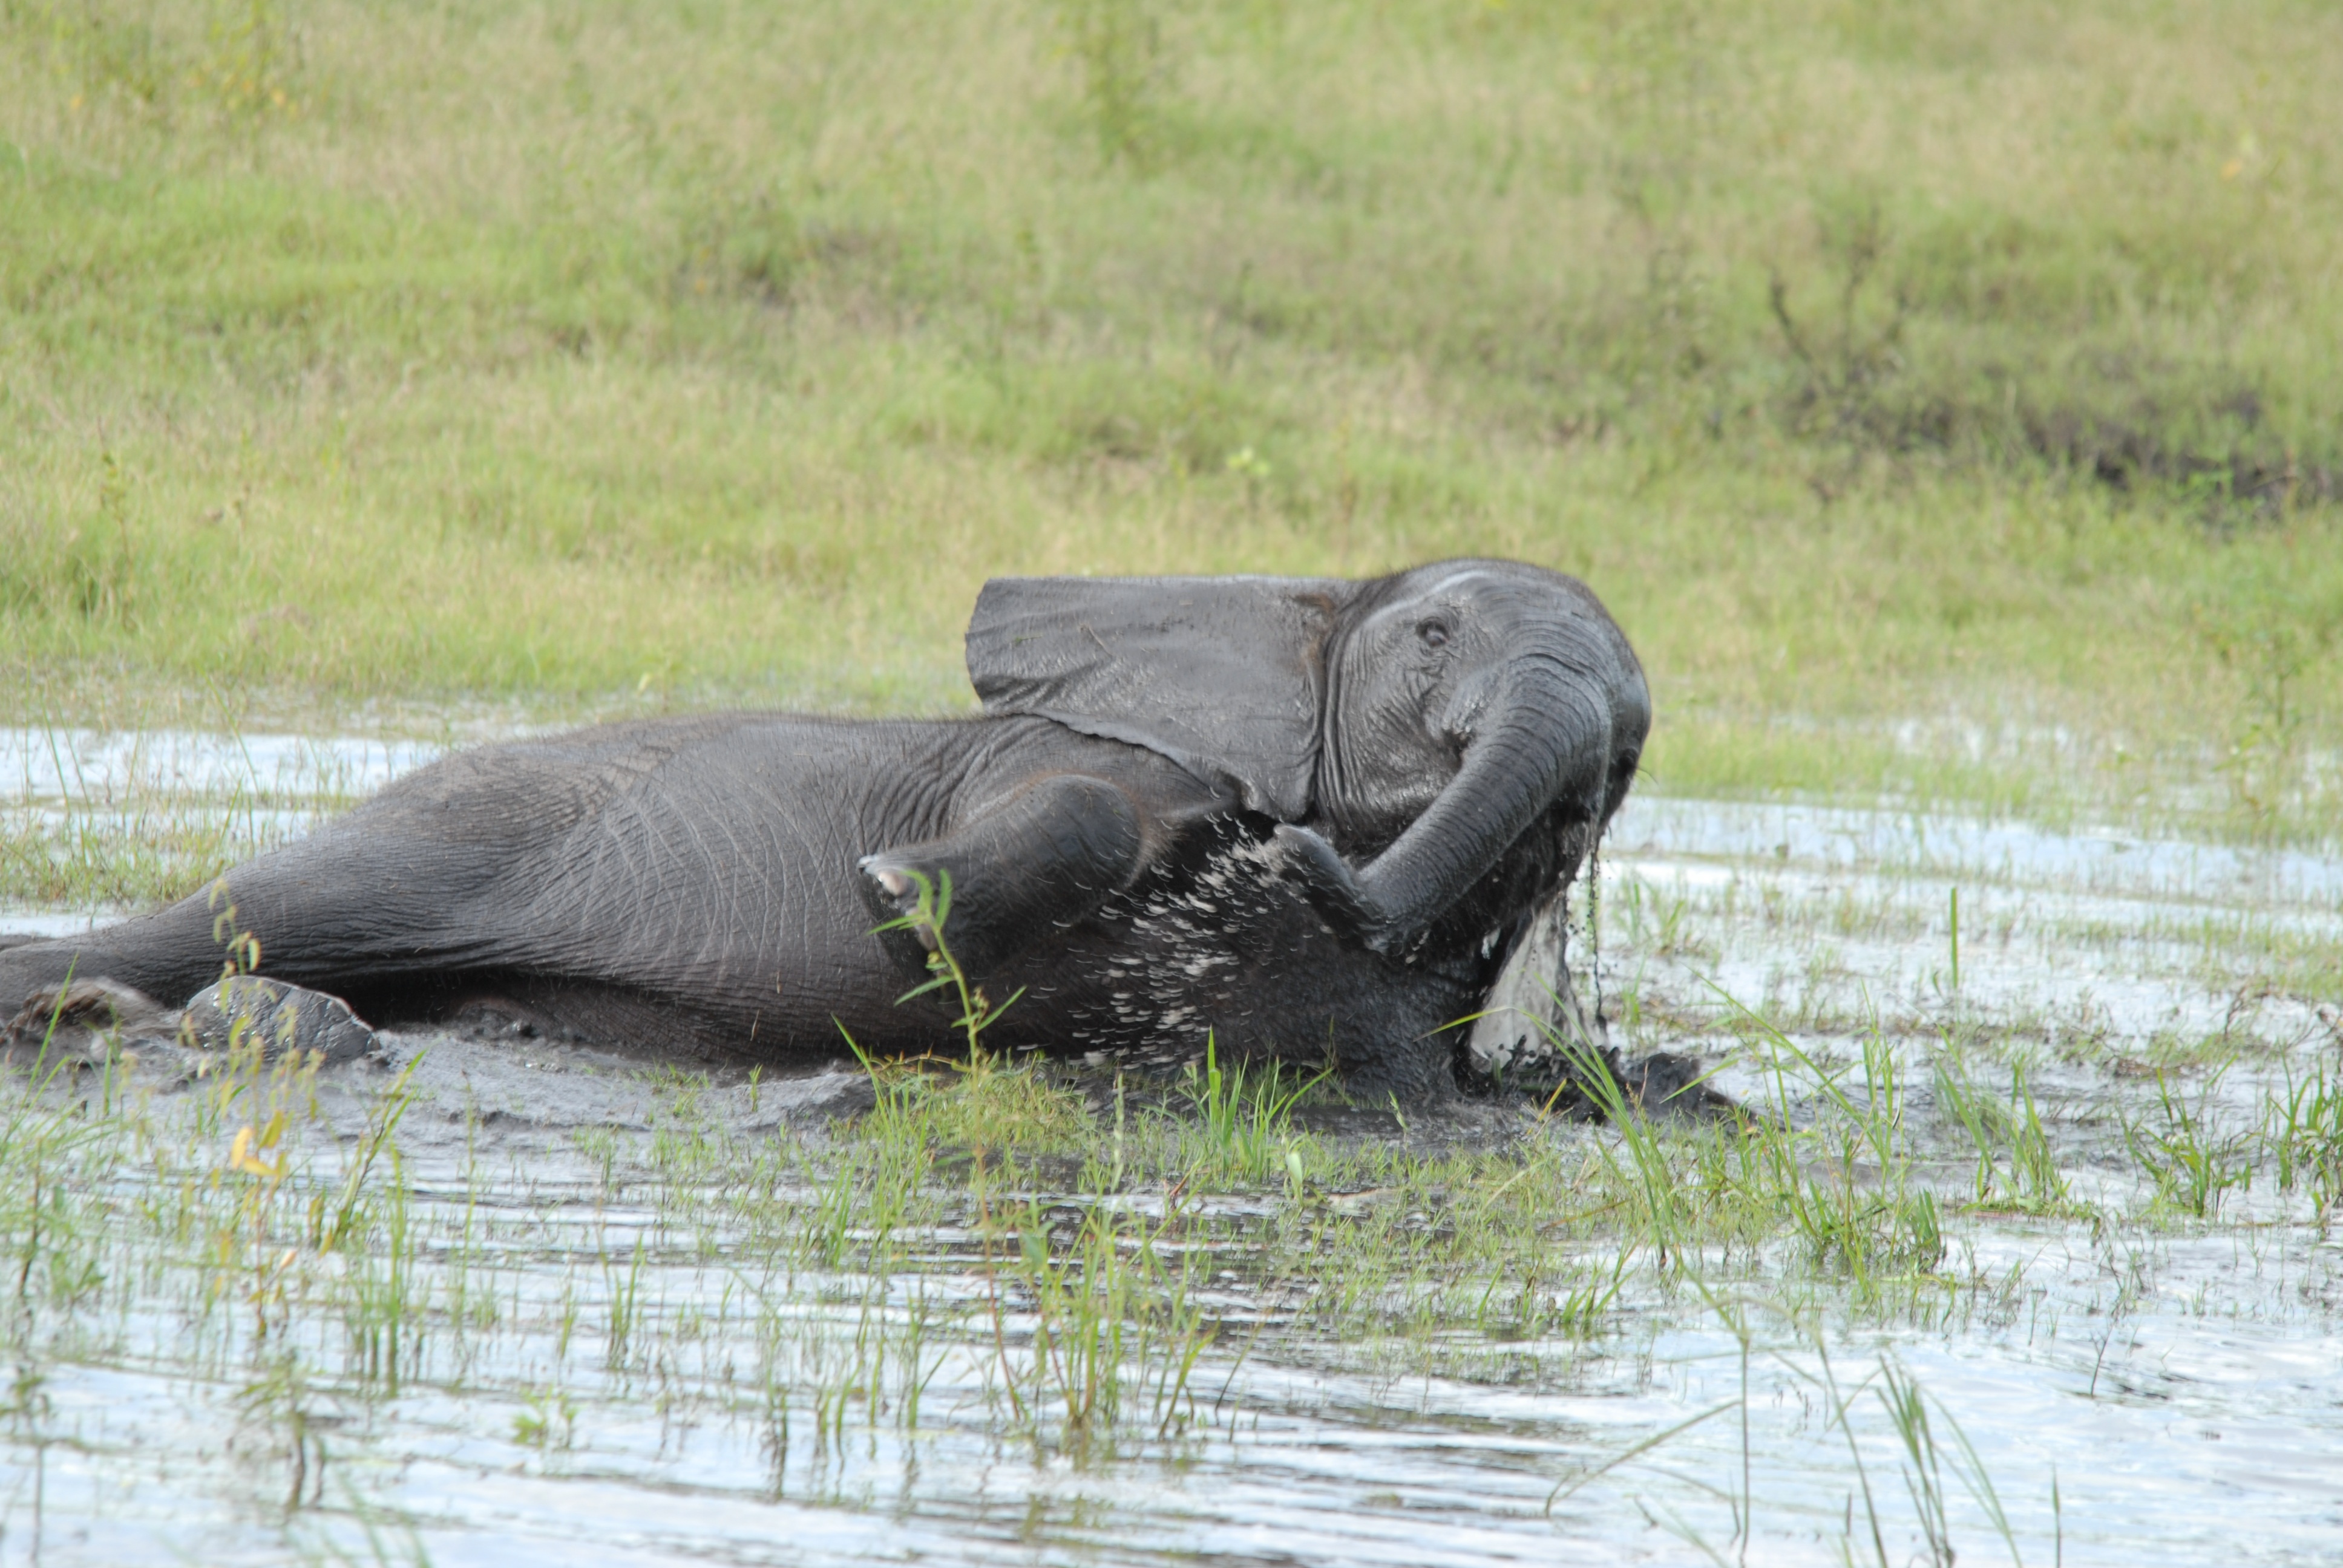
game, animal, wildlife, mud, mammal, fauna, elephant, vertebrate, bath, safari, hippopotamus, baby elephant, elephants and mammoths